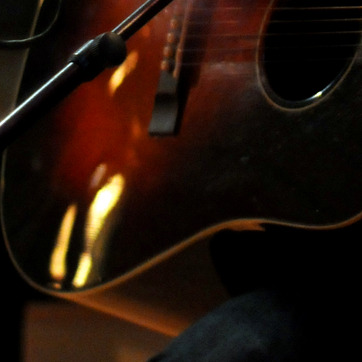
Material: plastic